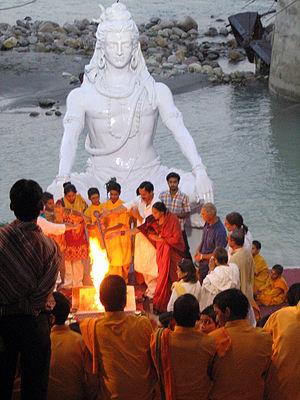
Tous les quatorzièmes jours de la lune dans sa face sombre du calendrier de cet astre sont dédiés dans l'hindouisme au dieu Shiva. La Mahashivaratri a lieu une fois par an, vers février-mars dans le calendrier grégorien, le mois de Magha ou Phalguna en Inde. Le Mahashivaratri est un des plus grands festivals de l'année sur le sous-continent indien. Le jeûne, une nuit de méditation, l'immersion d'un lingam ont lieu ; des offrandes de toutes sortes comme des fleurs, de l'encens sont réalisées. Le nom de Shivaratri est aussi attribué à ce jour. La tradition dit que Shiva est né ce jour-là ; cependant une histoire raconte que cet événement célèbre le jour où Shiva a bu le poison de destruction issu du barattage de la mer de lait de la cosmologie hindoue ; il a ainsi sauvé le monde et permis l'obtention de l'Amrita, le nectar qui donne l'immortalité.